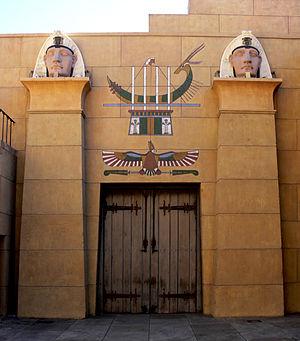
Le Grauman's Egyptian Theatre est un cinéma historique situé au 6706 Hollywood Blvd. à Hollywood, en Californie. Ouvert en 1922, il est l'un des plus anciens exemples de palais cinématographique au décor somptueux. Il s'agit aussi du tout premier cinéma ayant proposé la première d'un film hollywoodien. Depuis 1998, il est exploité par l'organisme des archives de la cinémathèque américaine.
Le péplum est un genre cinématographique de fiction historique dont l'action se déroule dans l'Antiquité.